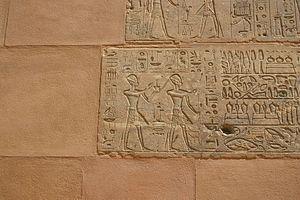
La chapelle rouge d'Hatchepsout est un des monuments du temple d'Amon à Karnak. Il s'agit d'une chapelle de barque, élément central de l'architecture et des rites des temples à dater du Nouvel Empire, et dont la fonction était de préserver la barque sacrée du dieu Amon.